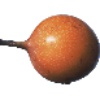
Label: granadilla